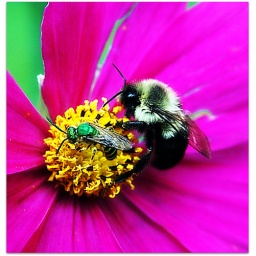
Thankfully, my neighbor's gardens are still quite colorful and in bloom because mine are just brown and yellow.